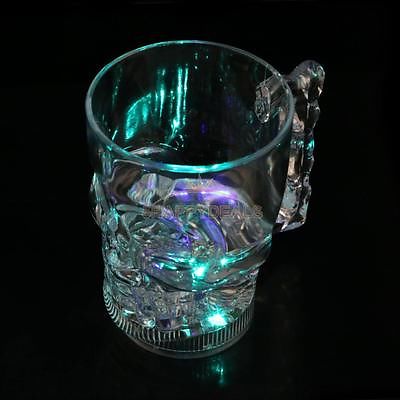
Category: mug